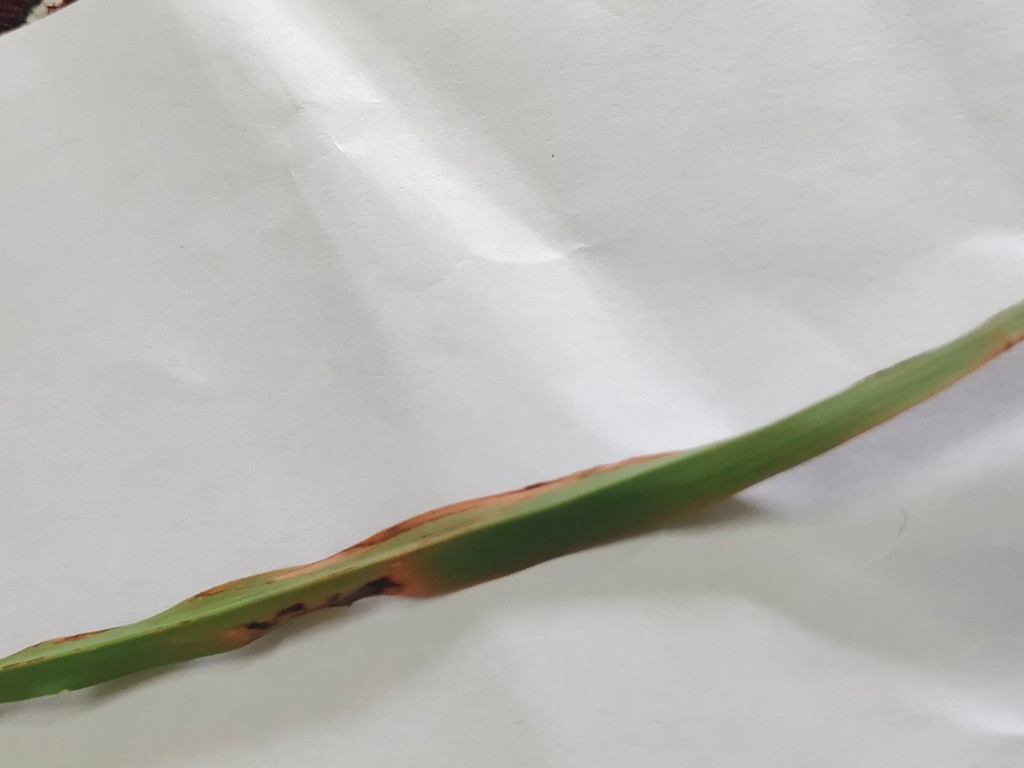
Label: Unhealthy